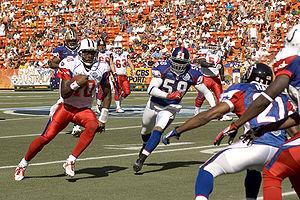
Antonio Durran Pierce, né le 26 octobre 1978 à Ontario, est un américain, joueur de football américain.
Dans le football américain, chaque équipe a 11 joueurs sur le terrain en même temps. Le rôle spécifique qu'un joueur prend sur le terrain est appelé sa position.